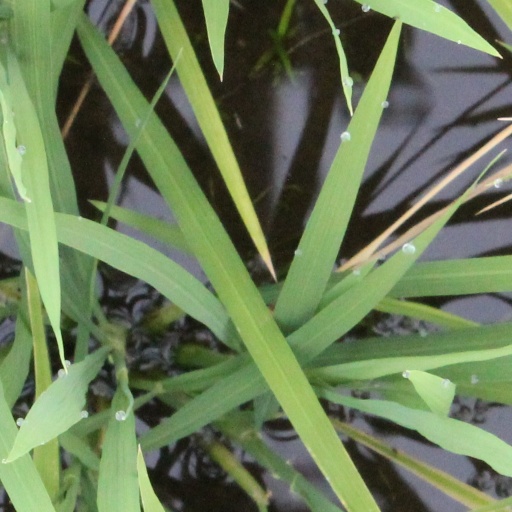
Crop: rice